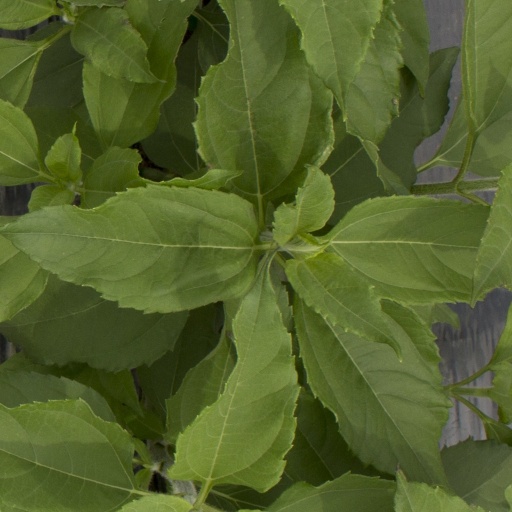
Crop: Jerusalem artichoke